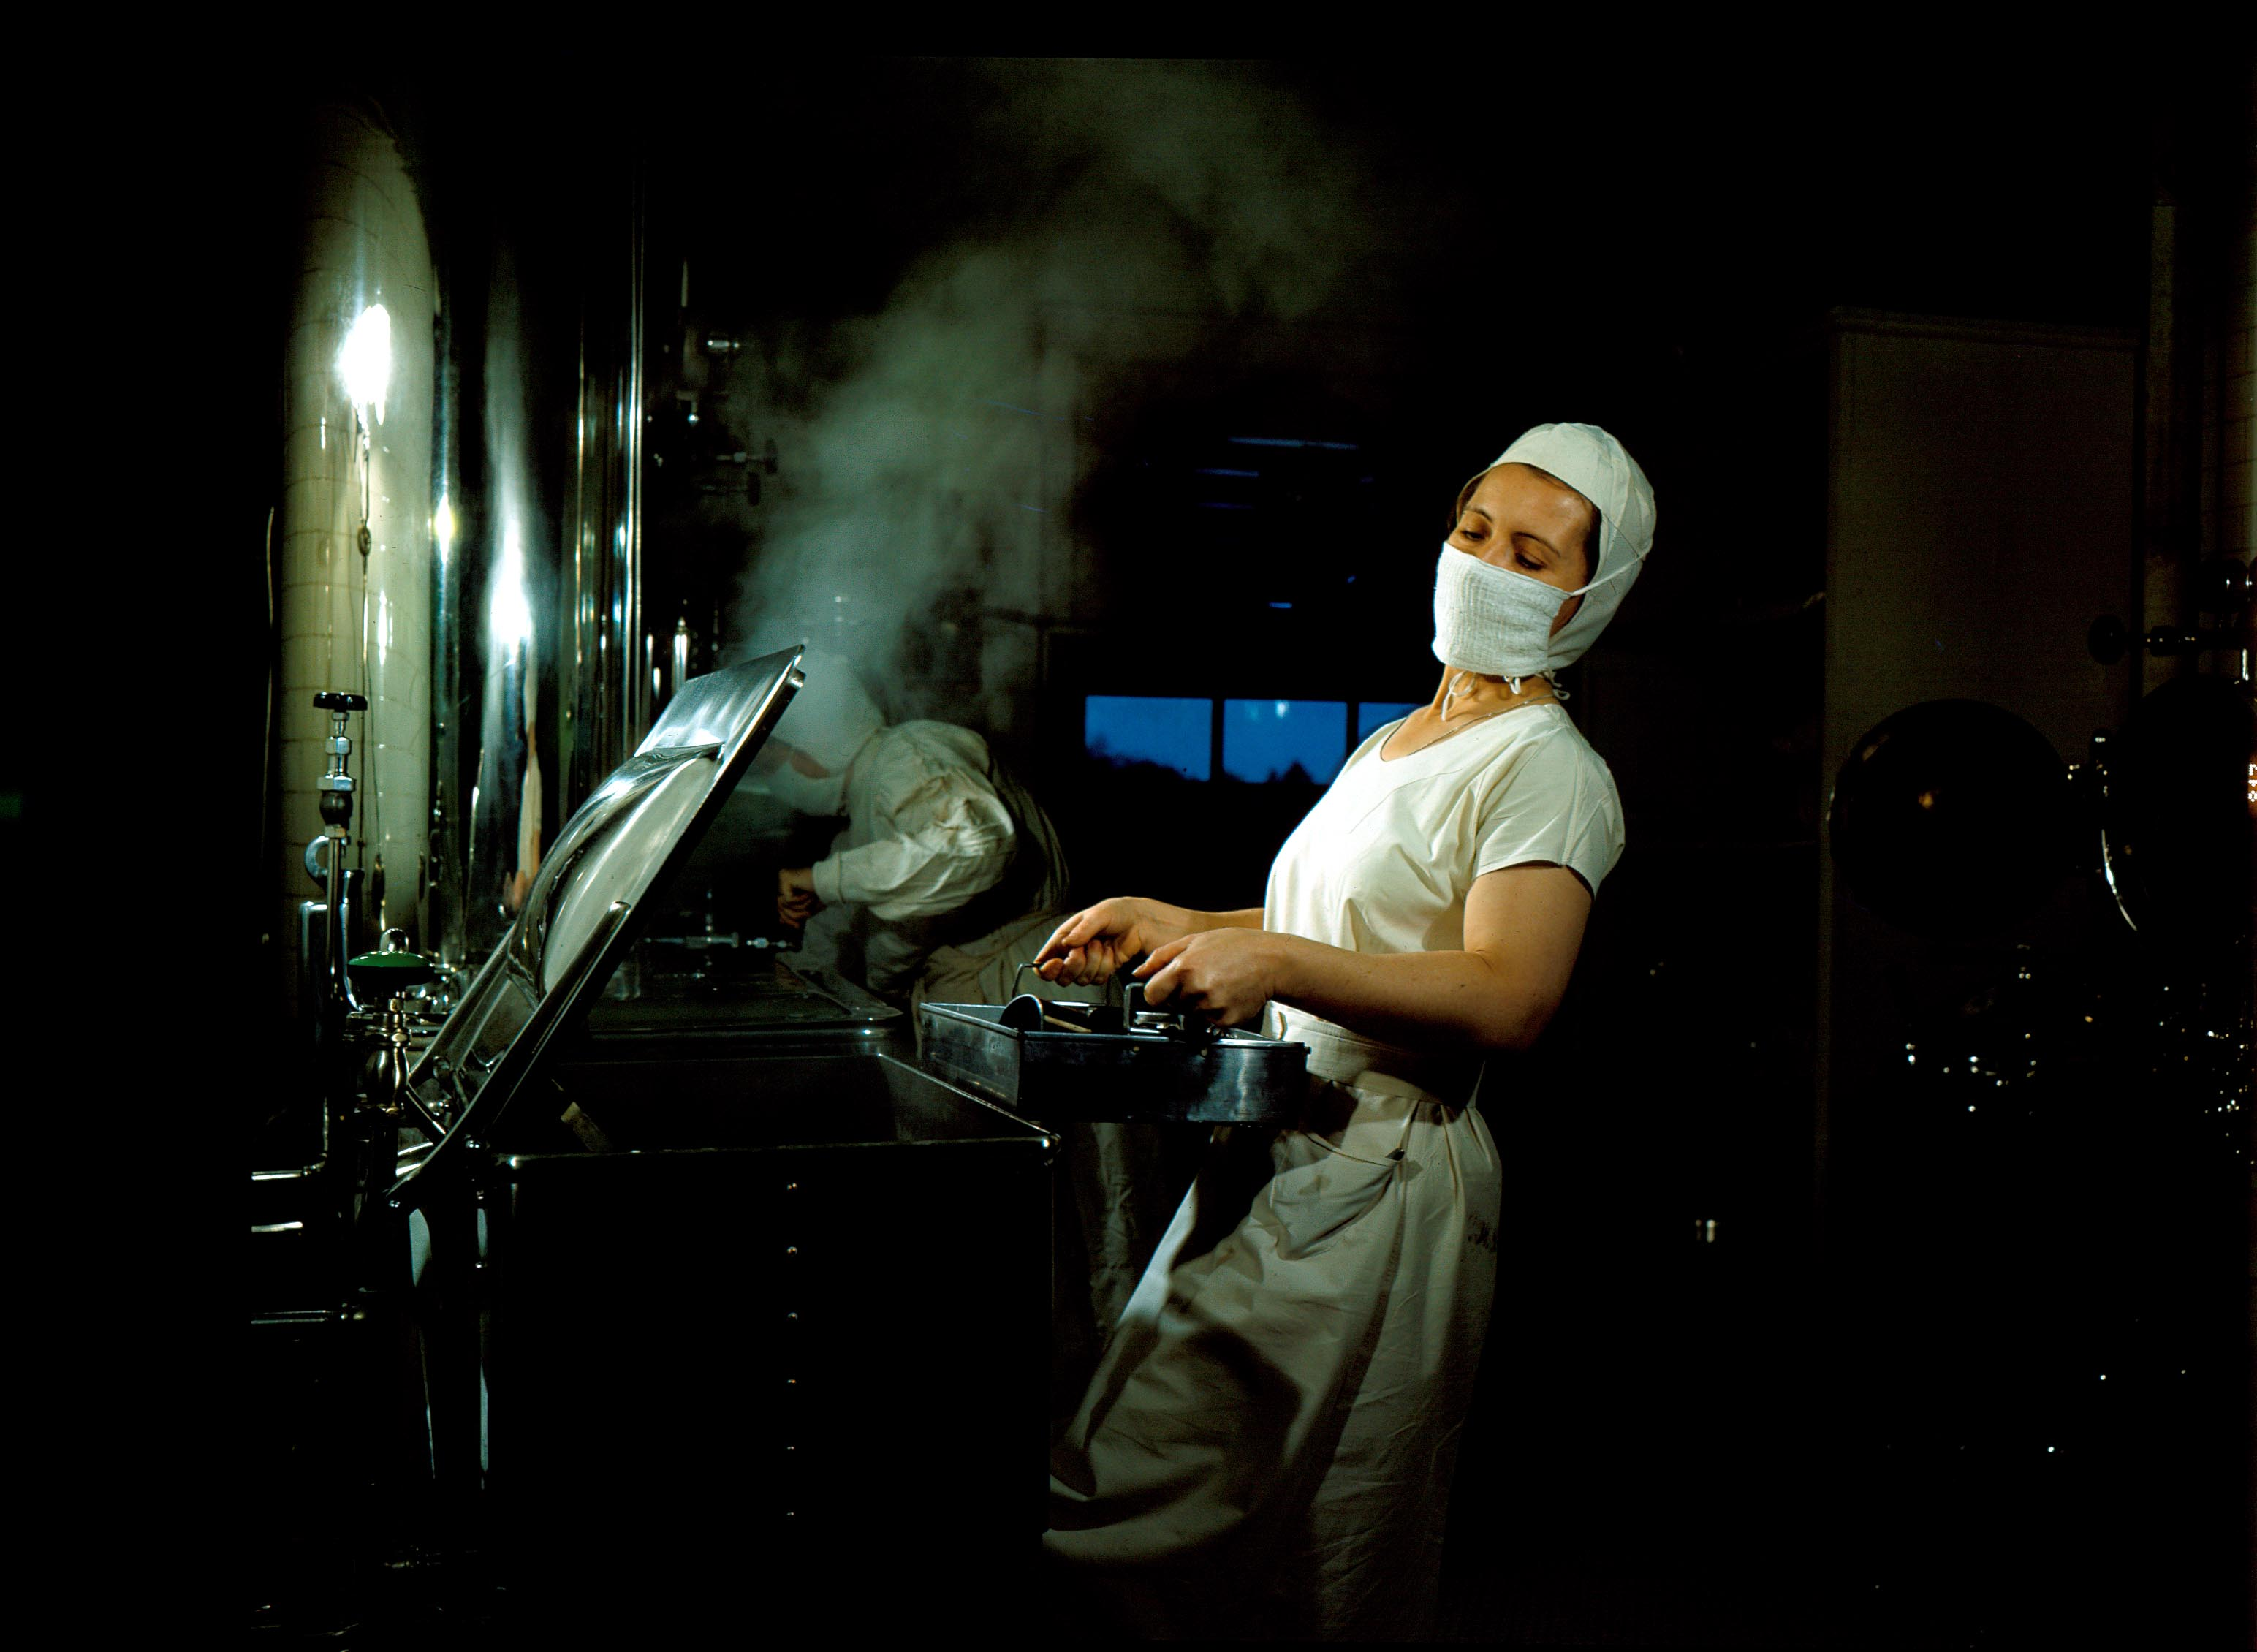
Sterilizing equipment? Autoclave?
Specialty: surgical-instruments
Image credit: Otis Historical Archives National Museum of Health and Medicine